Adhineta

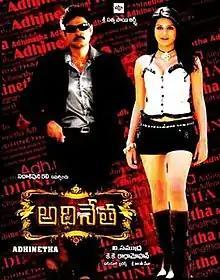
Movie Poster

Adhineta ( Leader) is a 2009 Indian Telugu-language political action film produced by K. K. Radha Mohan on Sri Satya Sai Arts banner and directed by V. Samudra. Starring Jagapati Babu, Shraddha Das, Hamsa Nandini and music composed by Srikanth Deva. The film was released to negative reviews.